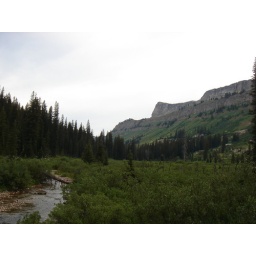
death canyon and death canyon shelf up on the right. we saw a moose (he is not in this photo)!